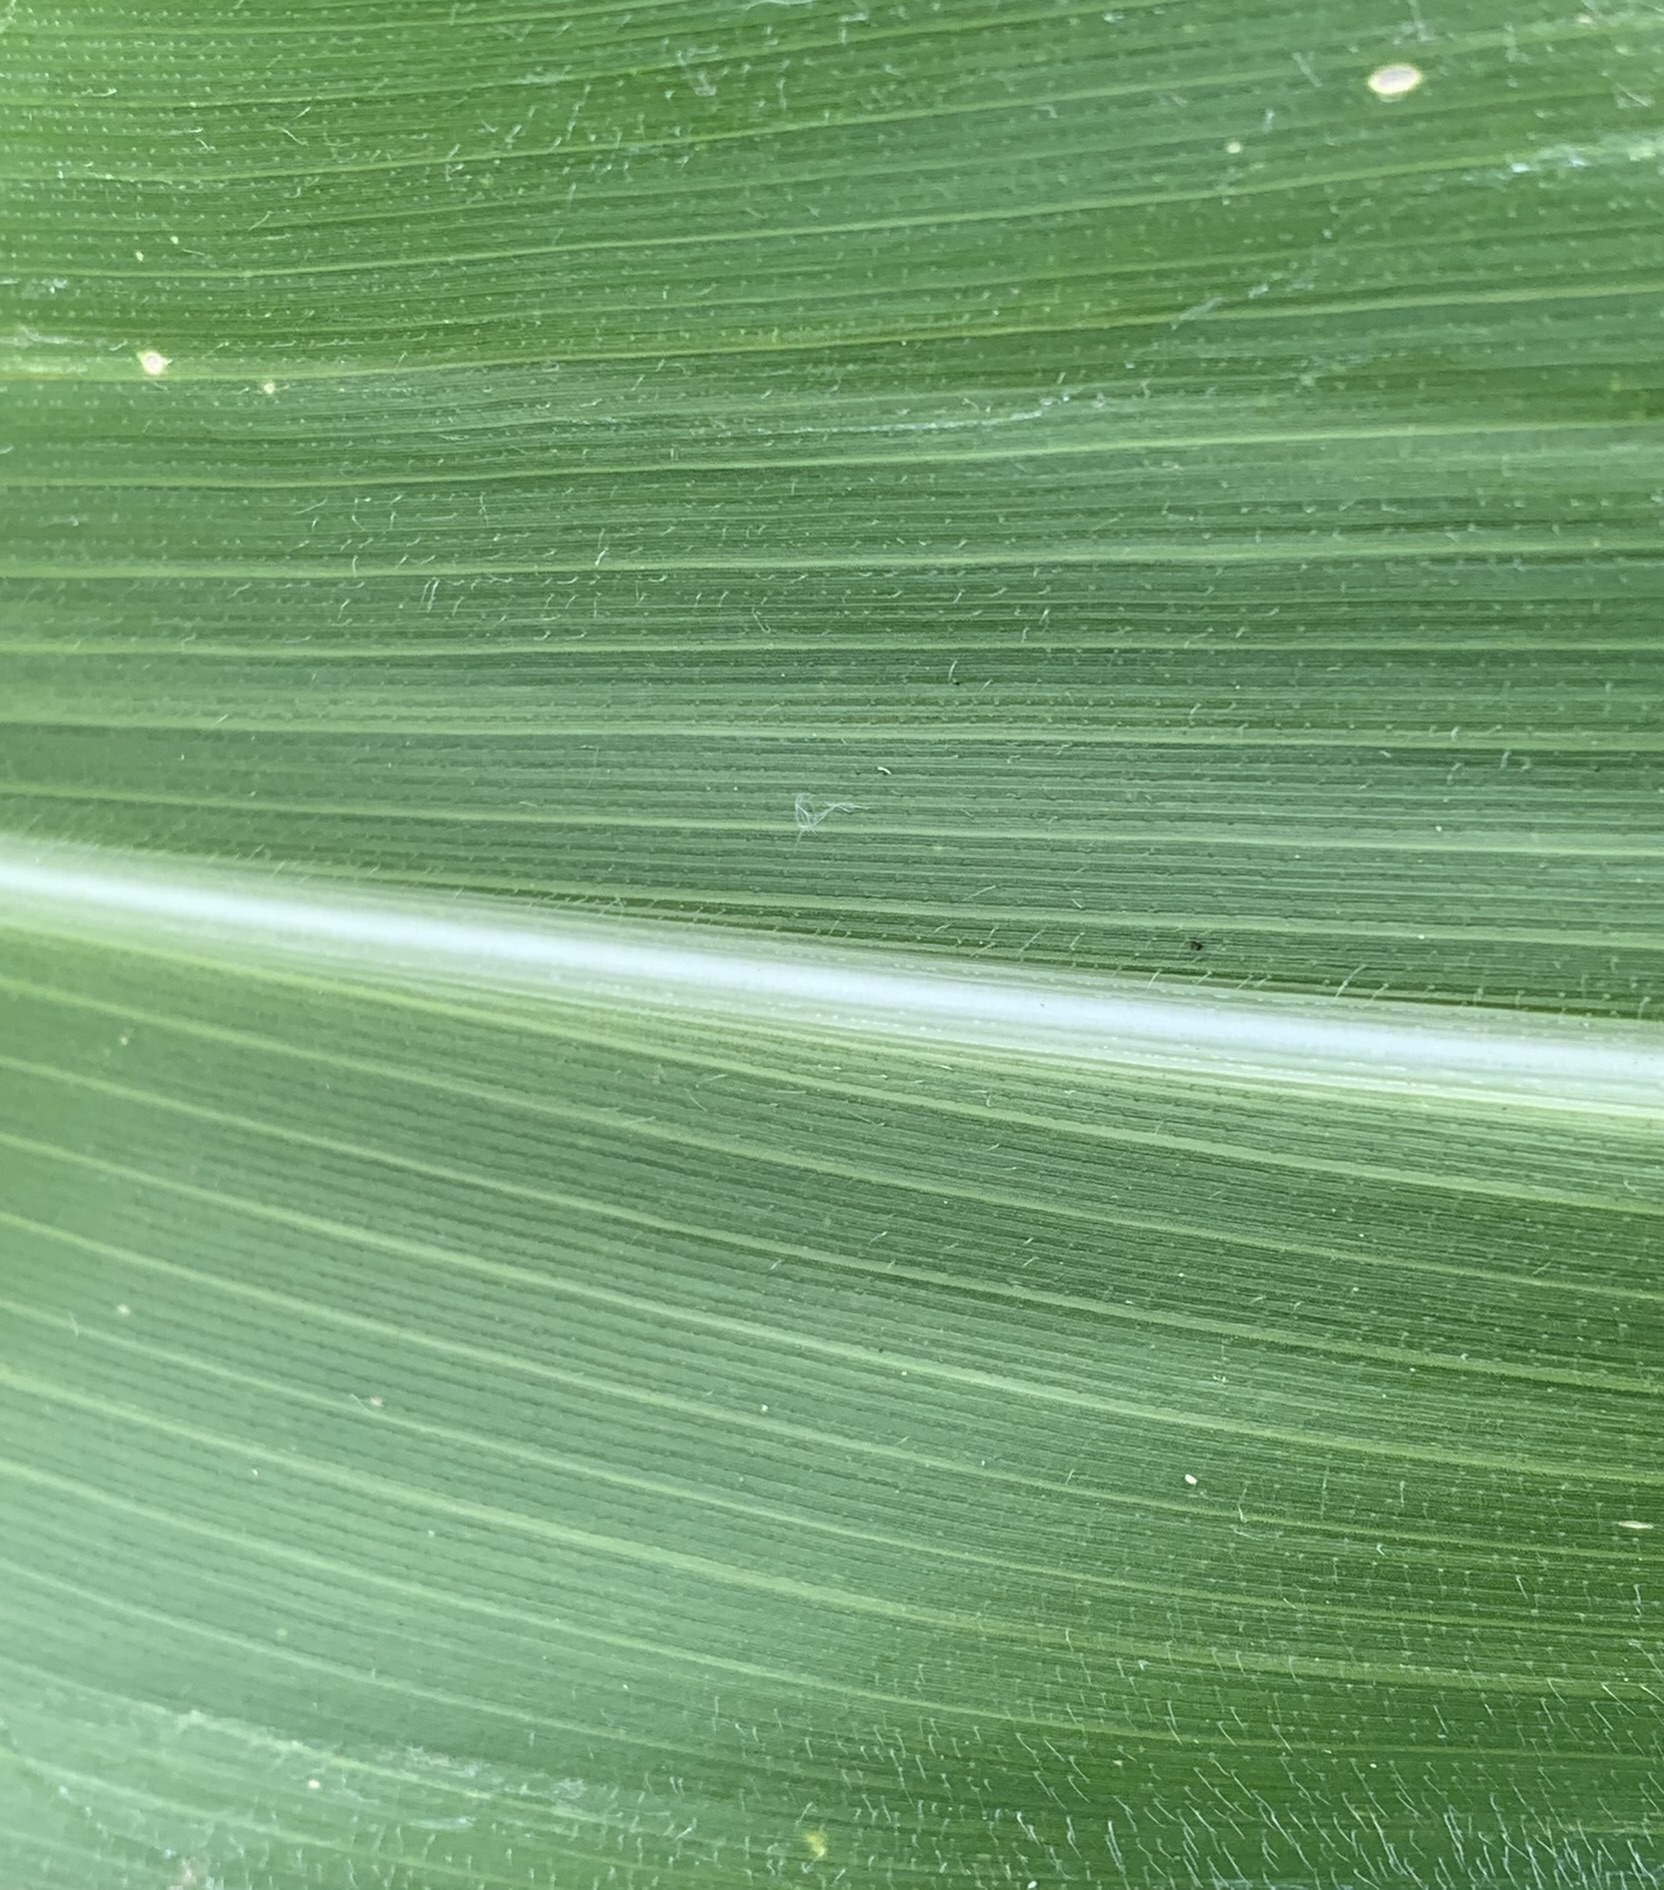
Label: Healthy